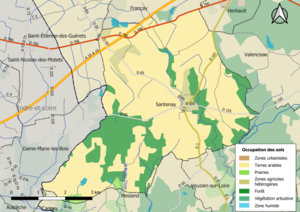
Carte des infrastructures et de l’occupation des sols en 2018 de la commune de fr:Santenay (Loir-et-Cher) (France).
Santenay est une commune française située dans le département de Loir-et-Cher, en région Centre-Val de Loire.